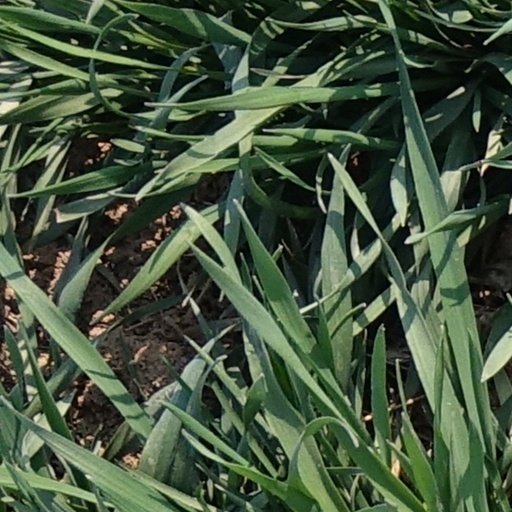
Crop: wheat